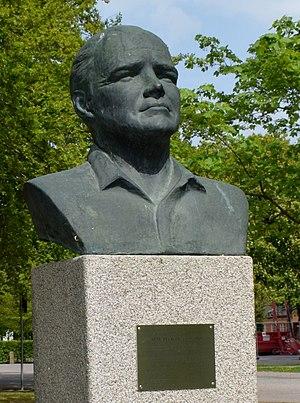
Arne Beurling est un mathématicien suédois qui a été professeur à l'université d'Uppsala de 1937 à 1954, puis à l'Institute for Advanced Study à Princeton aux États-Unis.